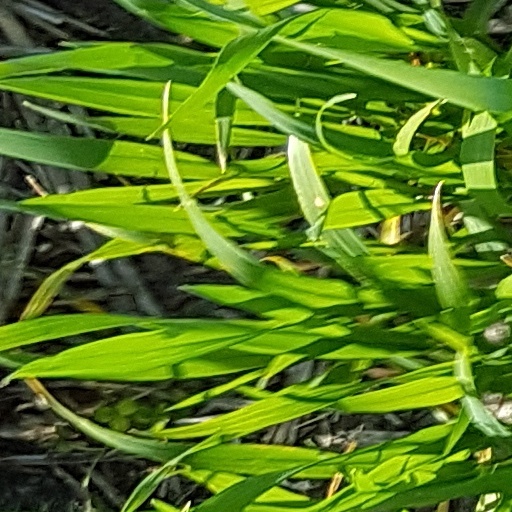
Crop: wheat